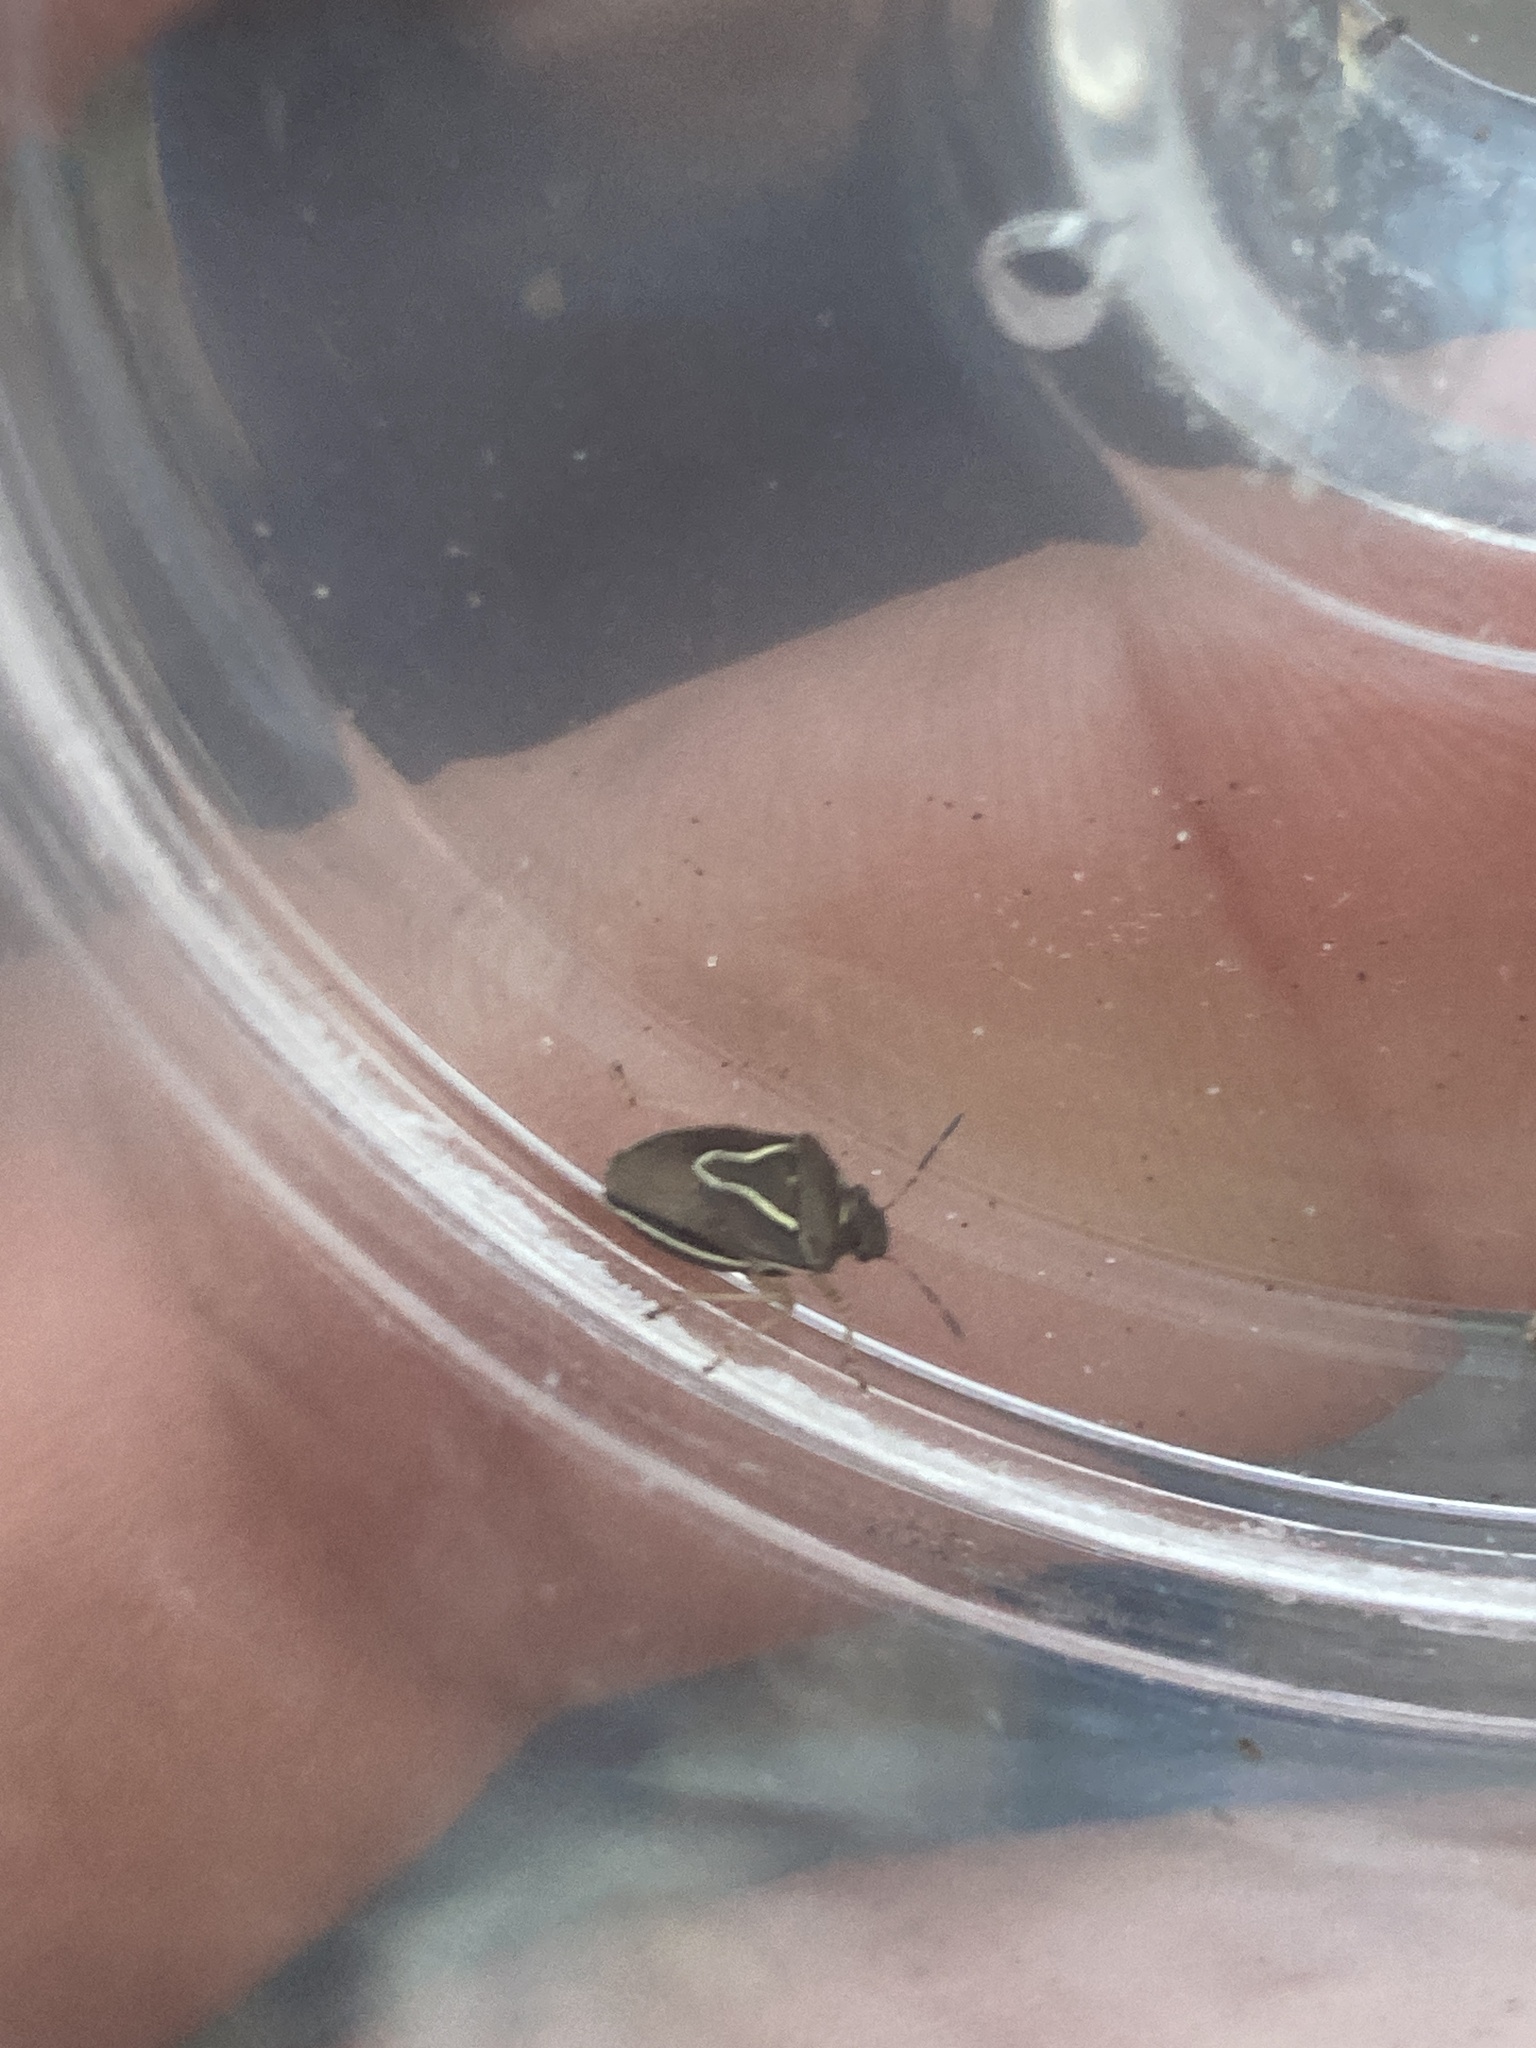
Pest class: stink_bug